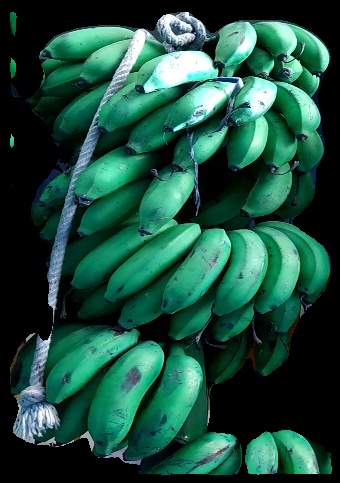
Variety: rasbale
Grade: grade2